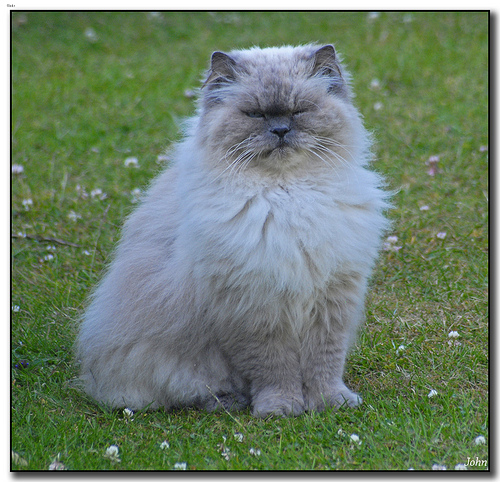
Animal: cat
Breed: persian